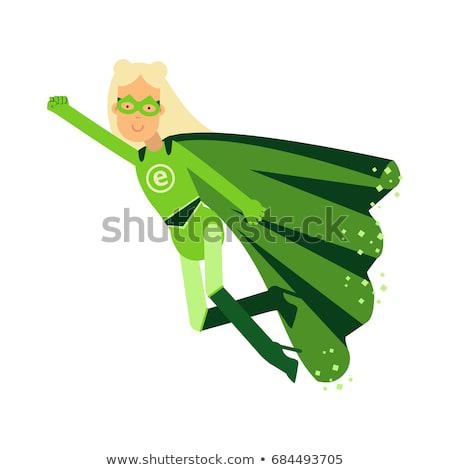
ecological superhero blonde woman in green costume flying through the air in superhero pose with outstretched hand , eco concept
Relation: Visible